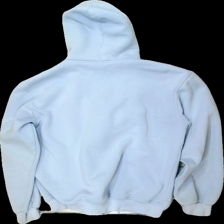
View: back
Type: Hoodie
Category: Ladies
Brand: Dolce & Gabbana (D&G)
Colors: Blue, White
Material: 78% bomull 22% polyester
Pattern: Logo print
Cut: Regular
Size: M
Season: All
Stains: Major
Holes: Major
Damage: hål och smuts
Damage location: bottom right
Damage 2: hål och smuts
Damage 2 location: bottom left
Damage 3: gul i krage
Damage 3 location: top center
Price range: <50
Recommended usage: Export
Description: hoddie med tryck